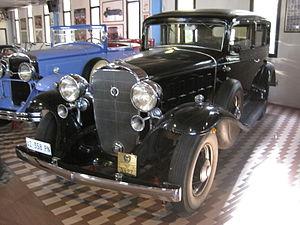
Automobiles in Panini Maserati Museum in Modène - Cadillac 355 Limousine - 1931 - (Country of origin: USA)